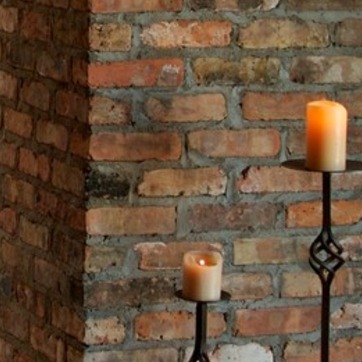
Material: brick